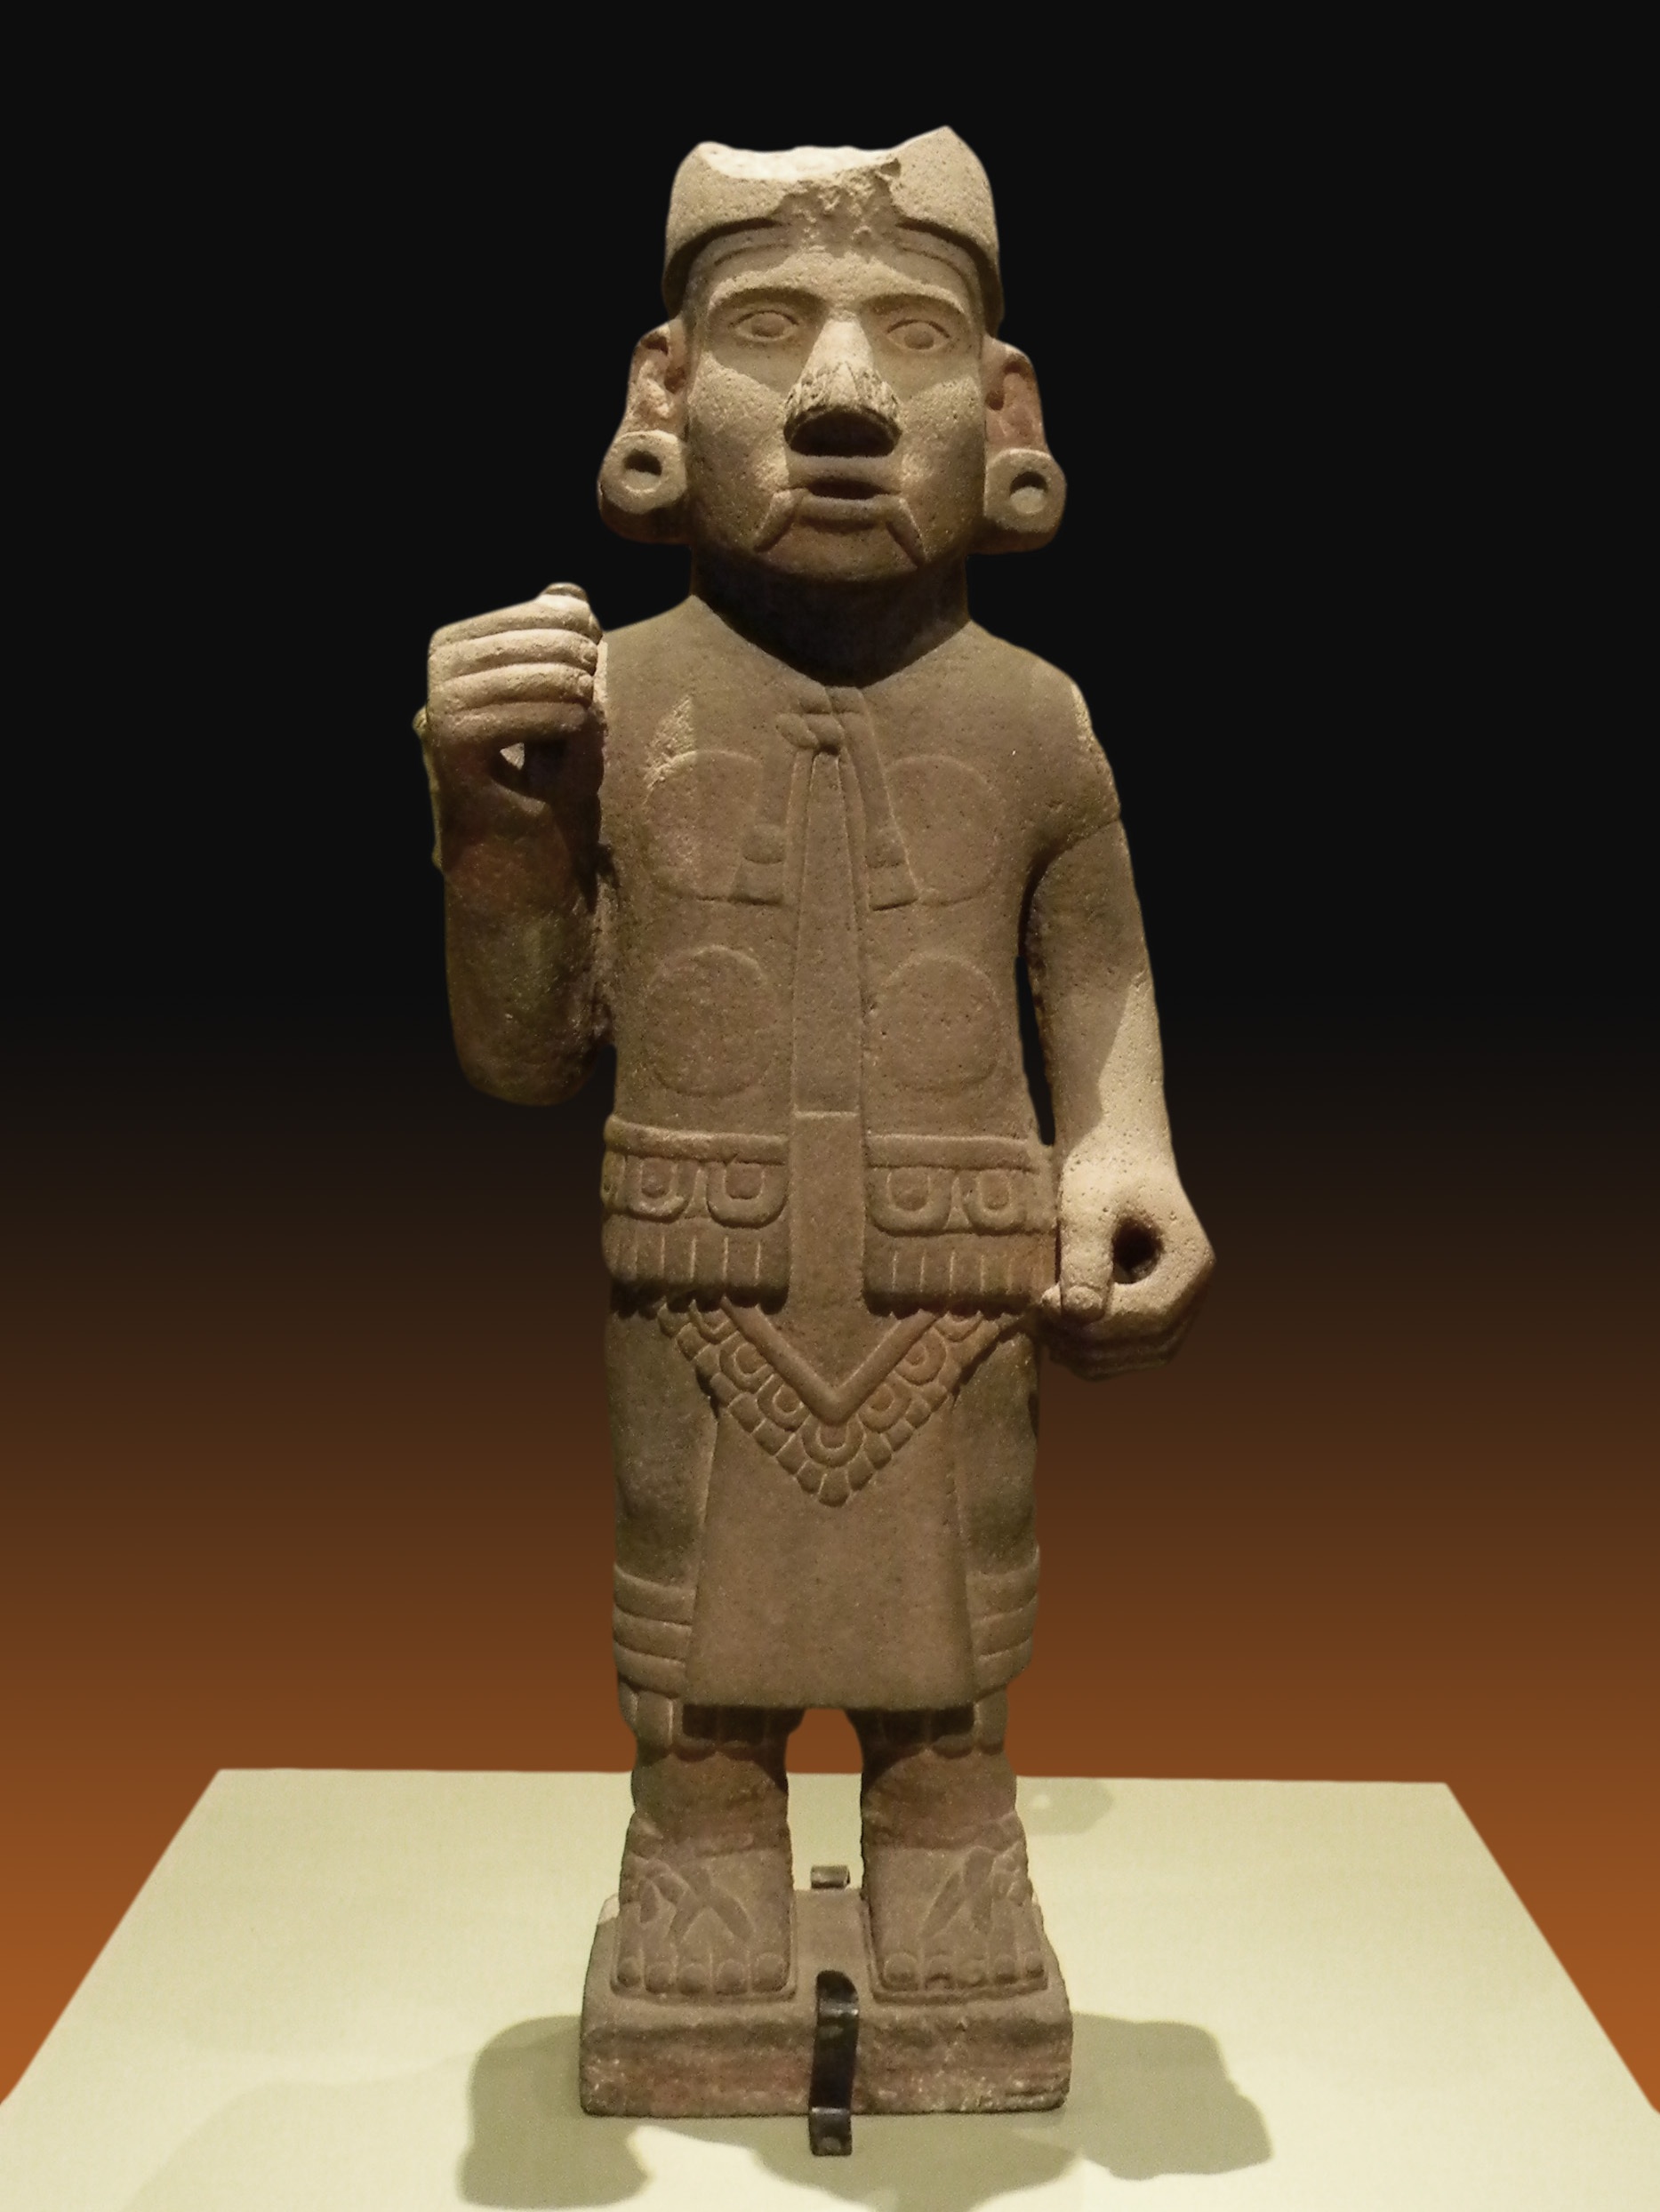
man, antique, old, monument, statue, museum, symbol, ancient, human, historic, toy, ethnic, native, sculpture, art, design, archaeology, mexico, civilization, culture, history, handmade, indian, mexican, monolith, mythology, indigenous, ethnicity, pre columbian